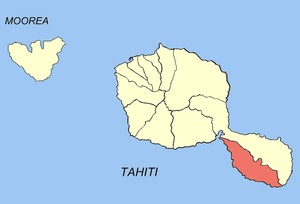
Taiarapu-Ouest est une commune de la Polynésie française dans l'île de Tahiti. C'est une ancienne commune associée de Taravao et d'Afaahiti. Elle est située à Tahiti Iti. Elle comprend aujourd'hui, les communes associées de Teahupoo, Toahotu, et Vairao.